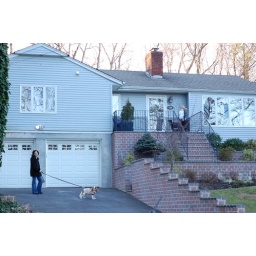
Our house in the middle of our street